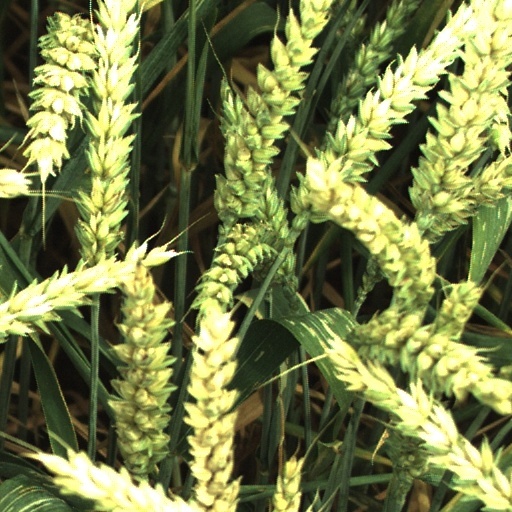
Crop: wheat